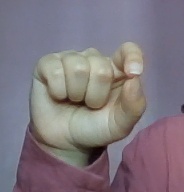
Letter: fa